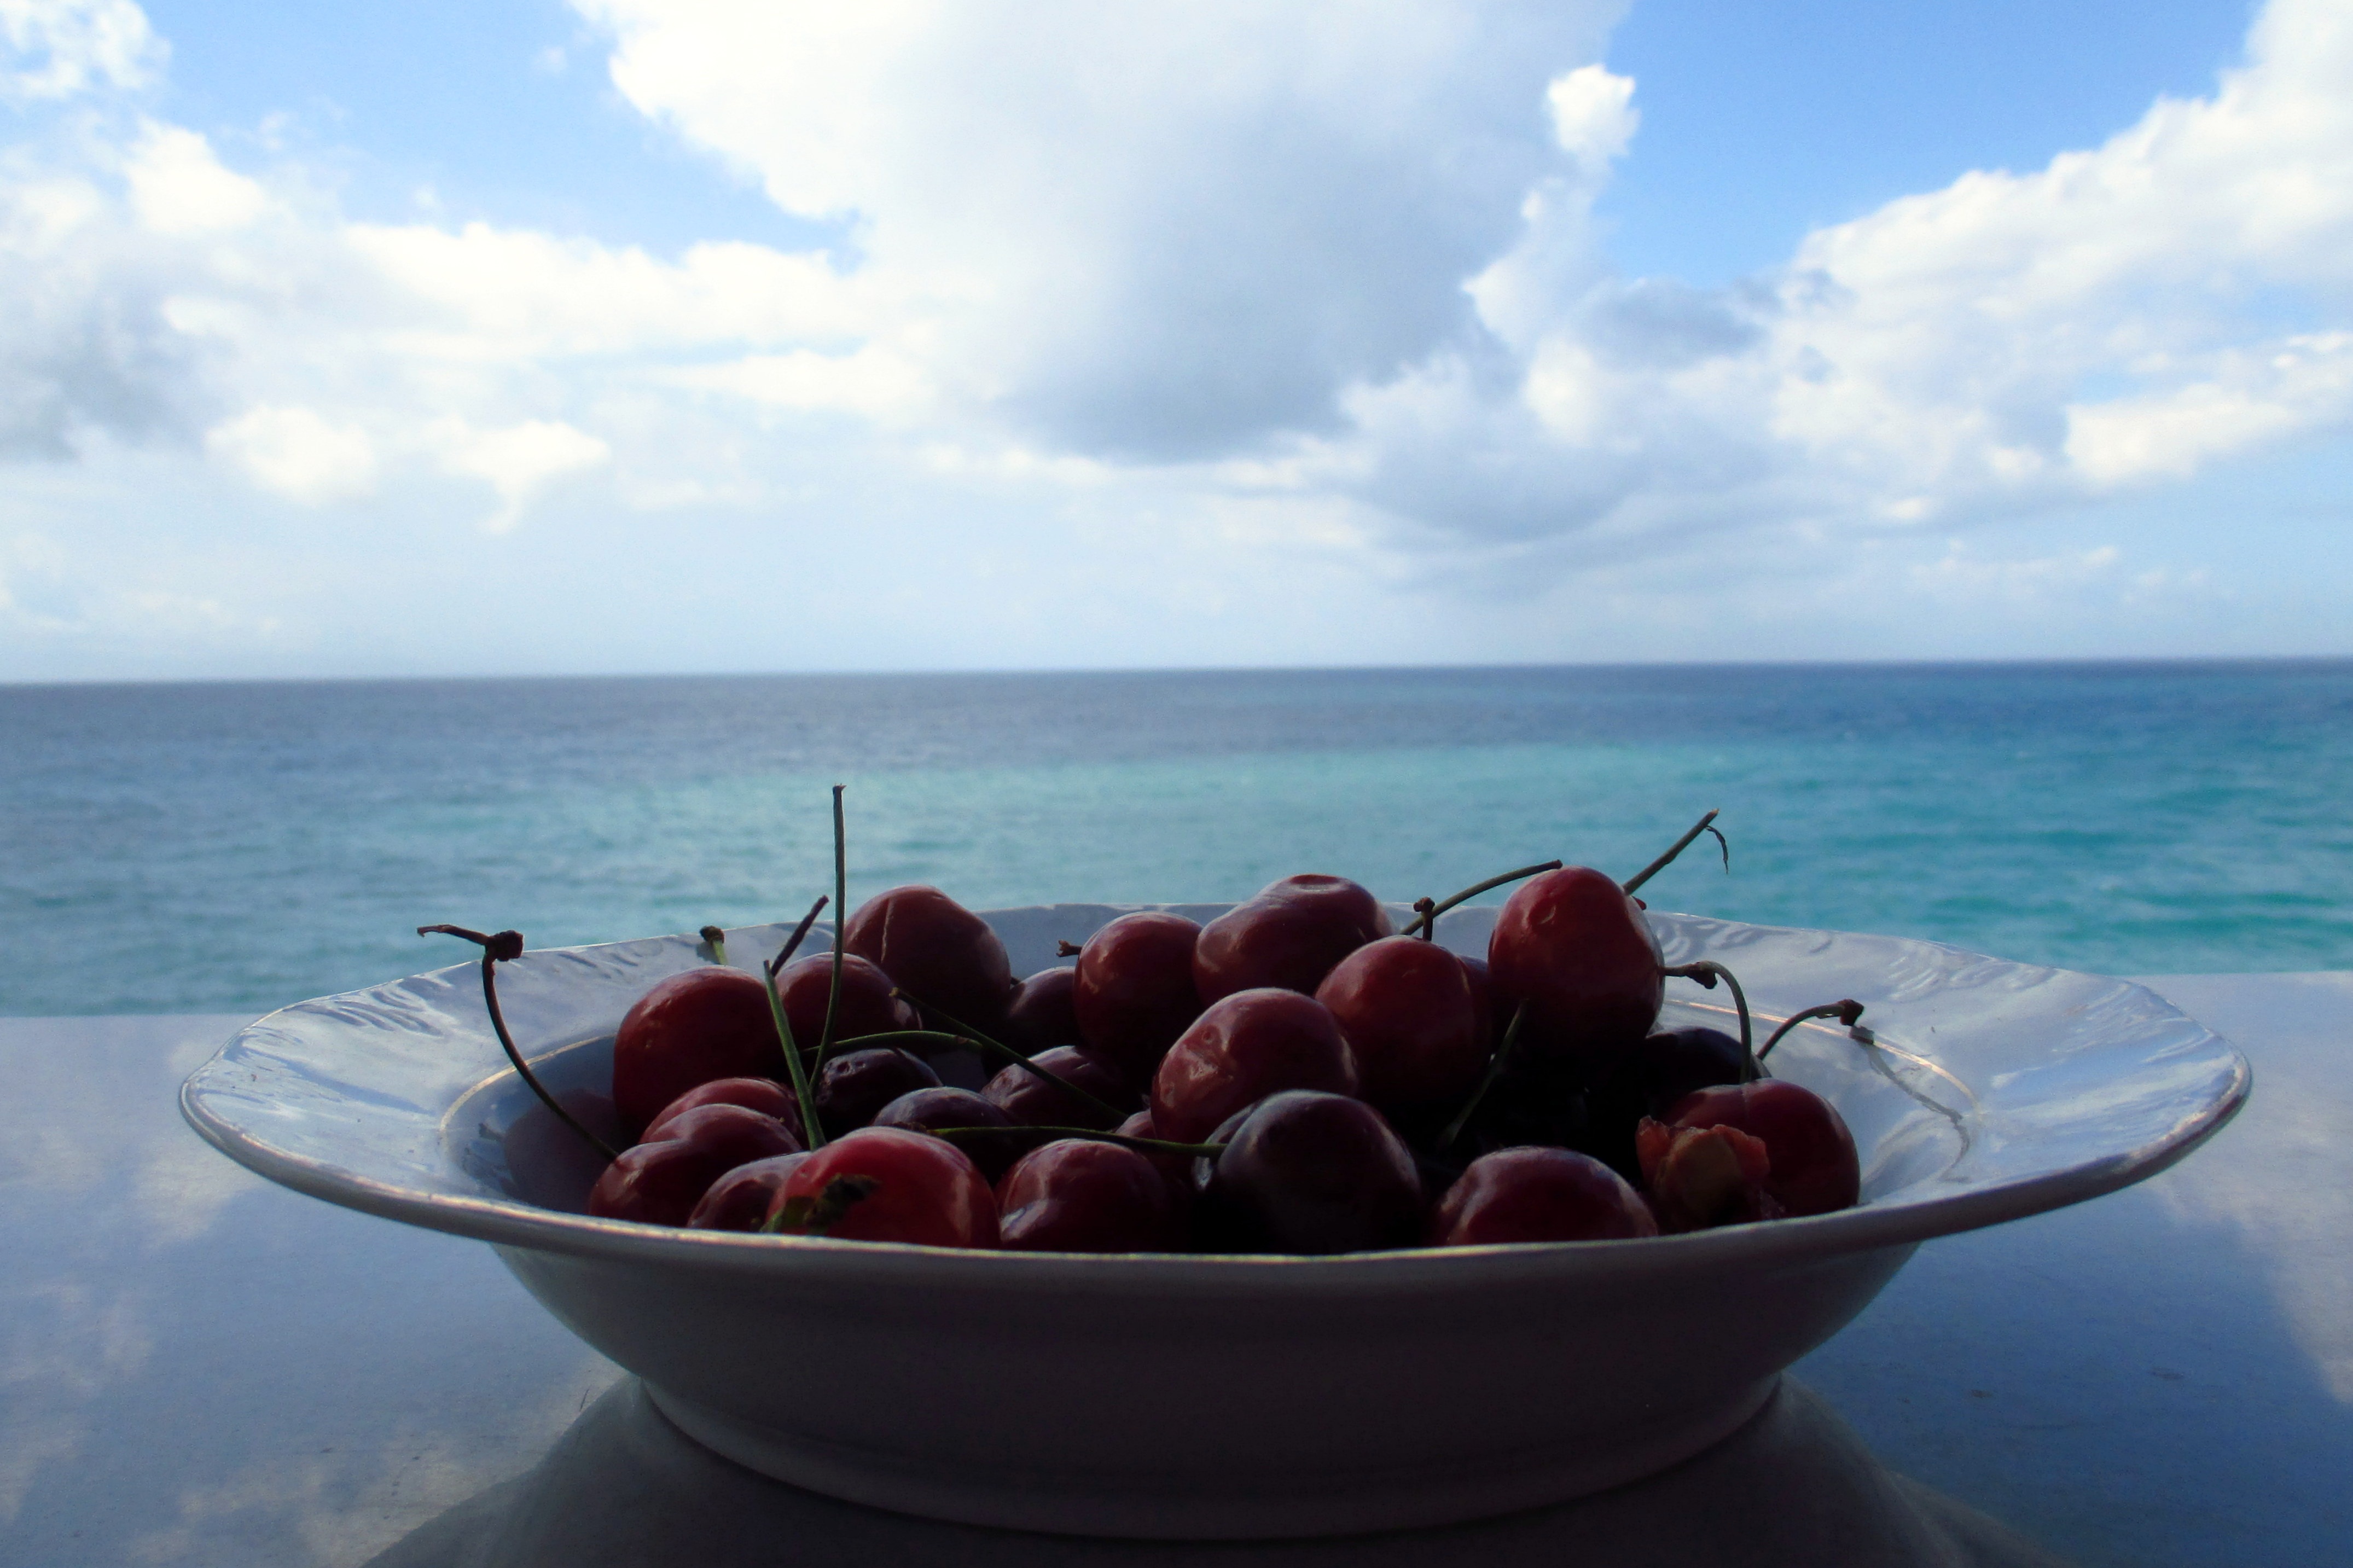
beach, sea, coast, boat, flower, vacation, food, vehicle, produce, bay, island, boating, recovery, joy of life, watercraft rowing, delicious cherries